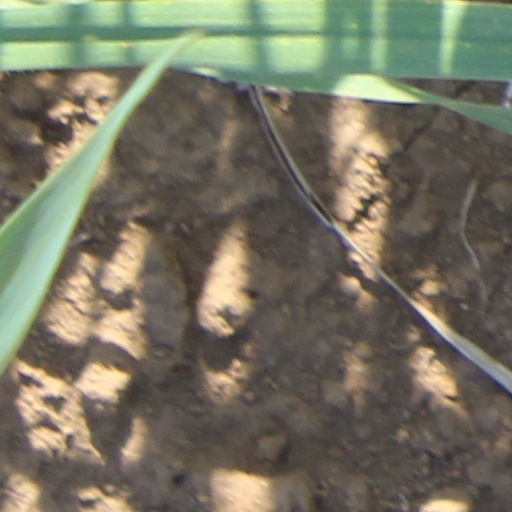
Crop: wheat